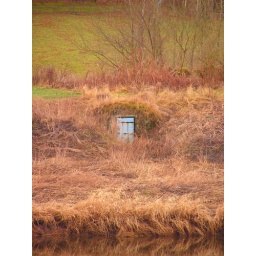
Probably an ice house door in the side of the bank, part of the fishermans cottage